Bridegroom

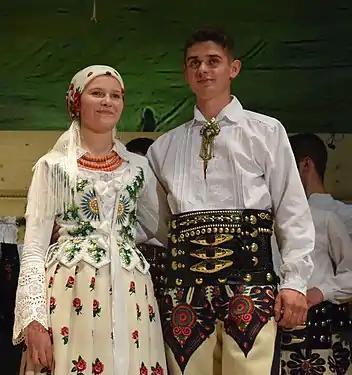
Groom and bride in traditional highlander Podhale costume, Poland

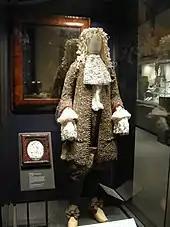
King James II's wedding suit; Victoria & Albert Museum

The style of the bridegroom's clothing can be influenced by many factors, including the time of day, the location of the ceremony, the ethnic backgrounds of the bride and bridegroom, the type of ceremony, and whether the bridegroom is a member of the Armed Forces.